Odell Horton

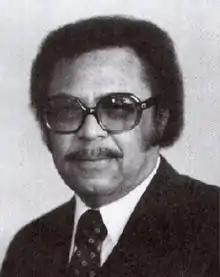

Odell Horton (May 13, 1929 – February 22, 2006) was a United States district judge of the United States District Court for the Western District of Tennessee.